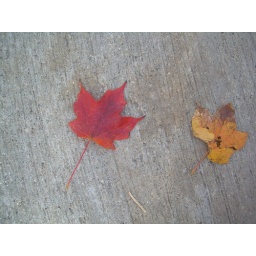
Two random leaves on the sidewalk by my house in Oshkosh,